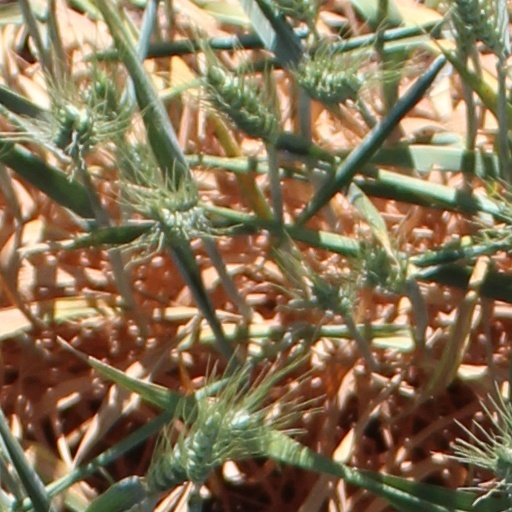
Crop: wheat